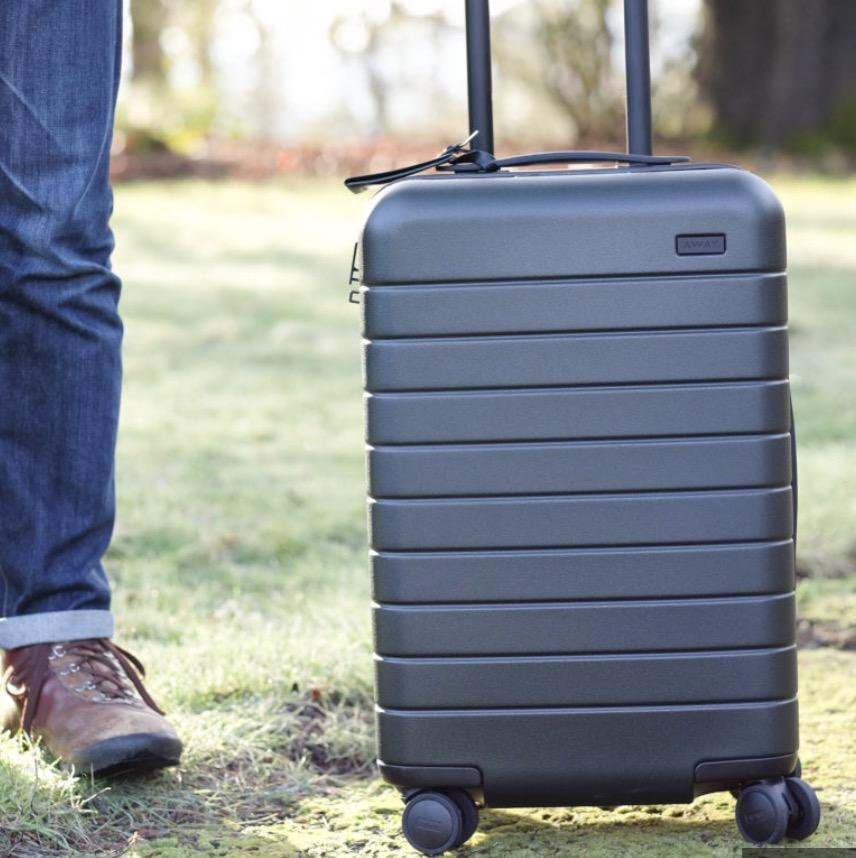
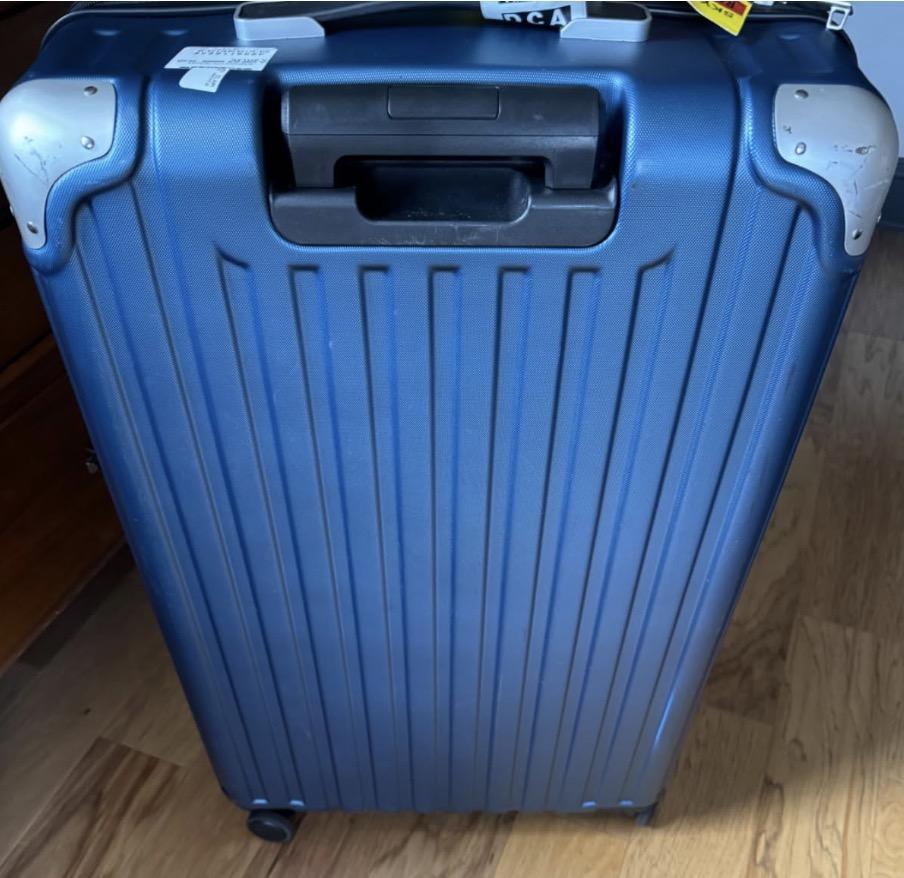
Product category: items_tea
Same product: no